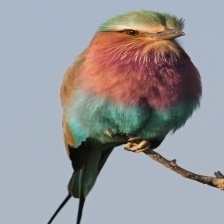
Species: LILAC ROLLER
Scientific name: CORACIAS CAUDATUS